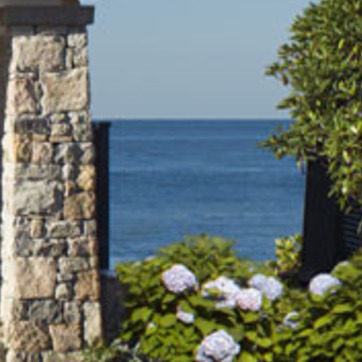
Material: water